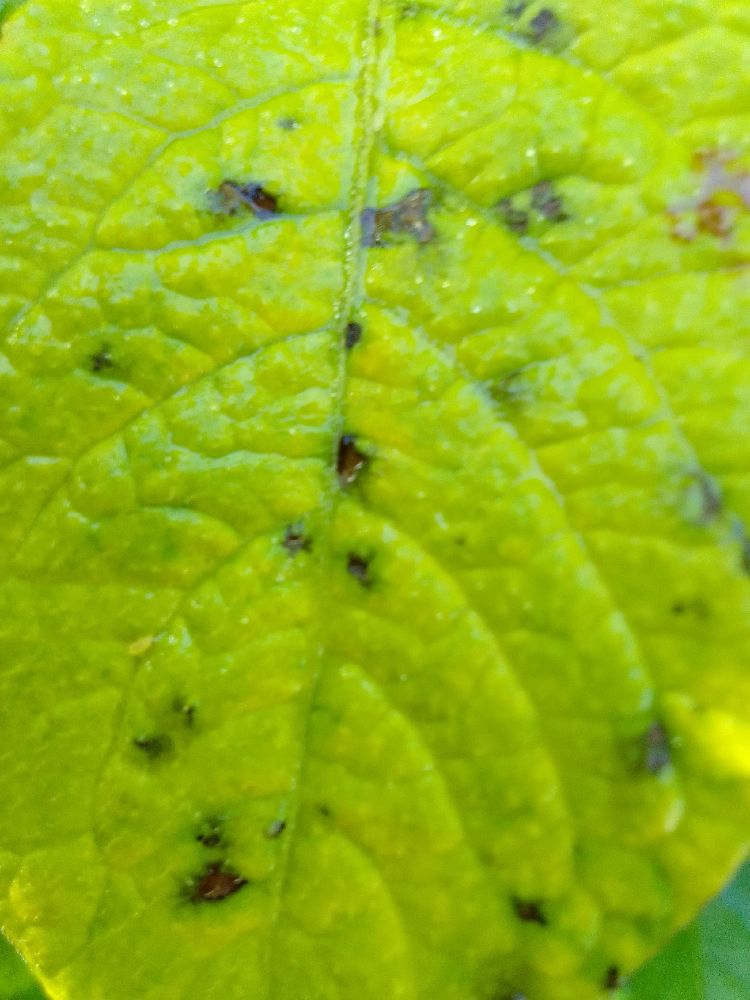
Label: Early blight